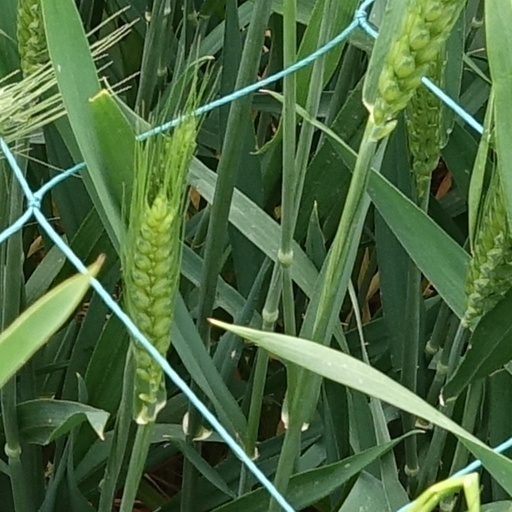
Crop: wheat